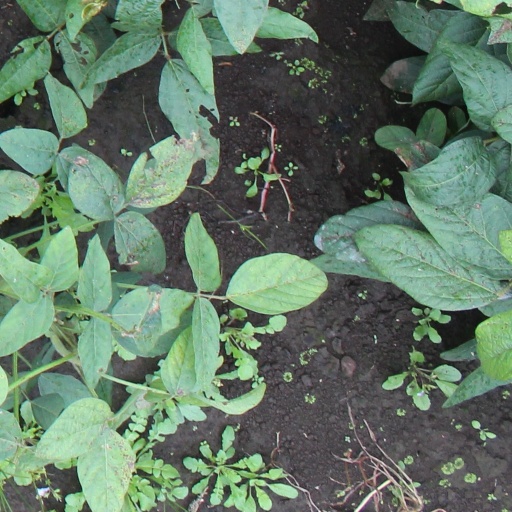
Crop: soybean